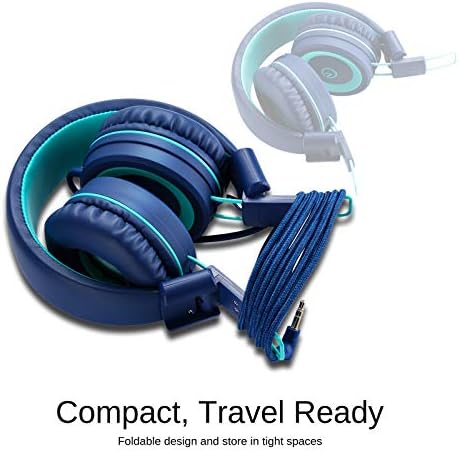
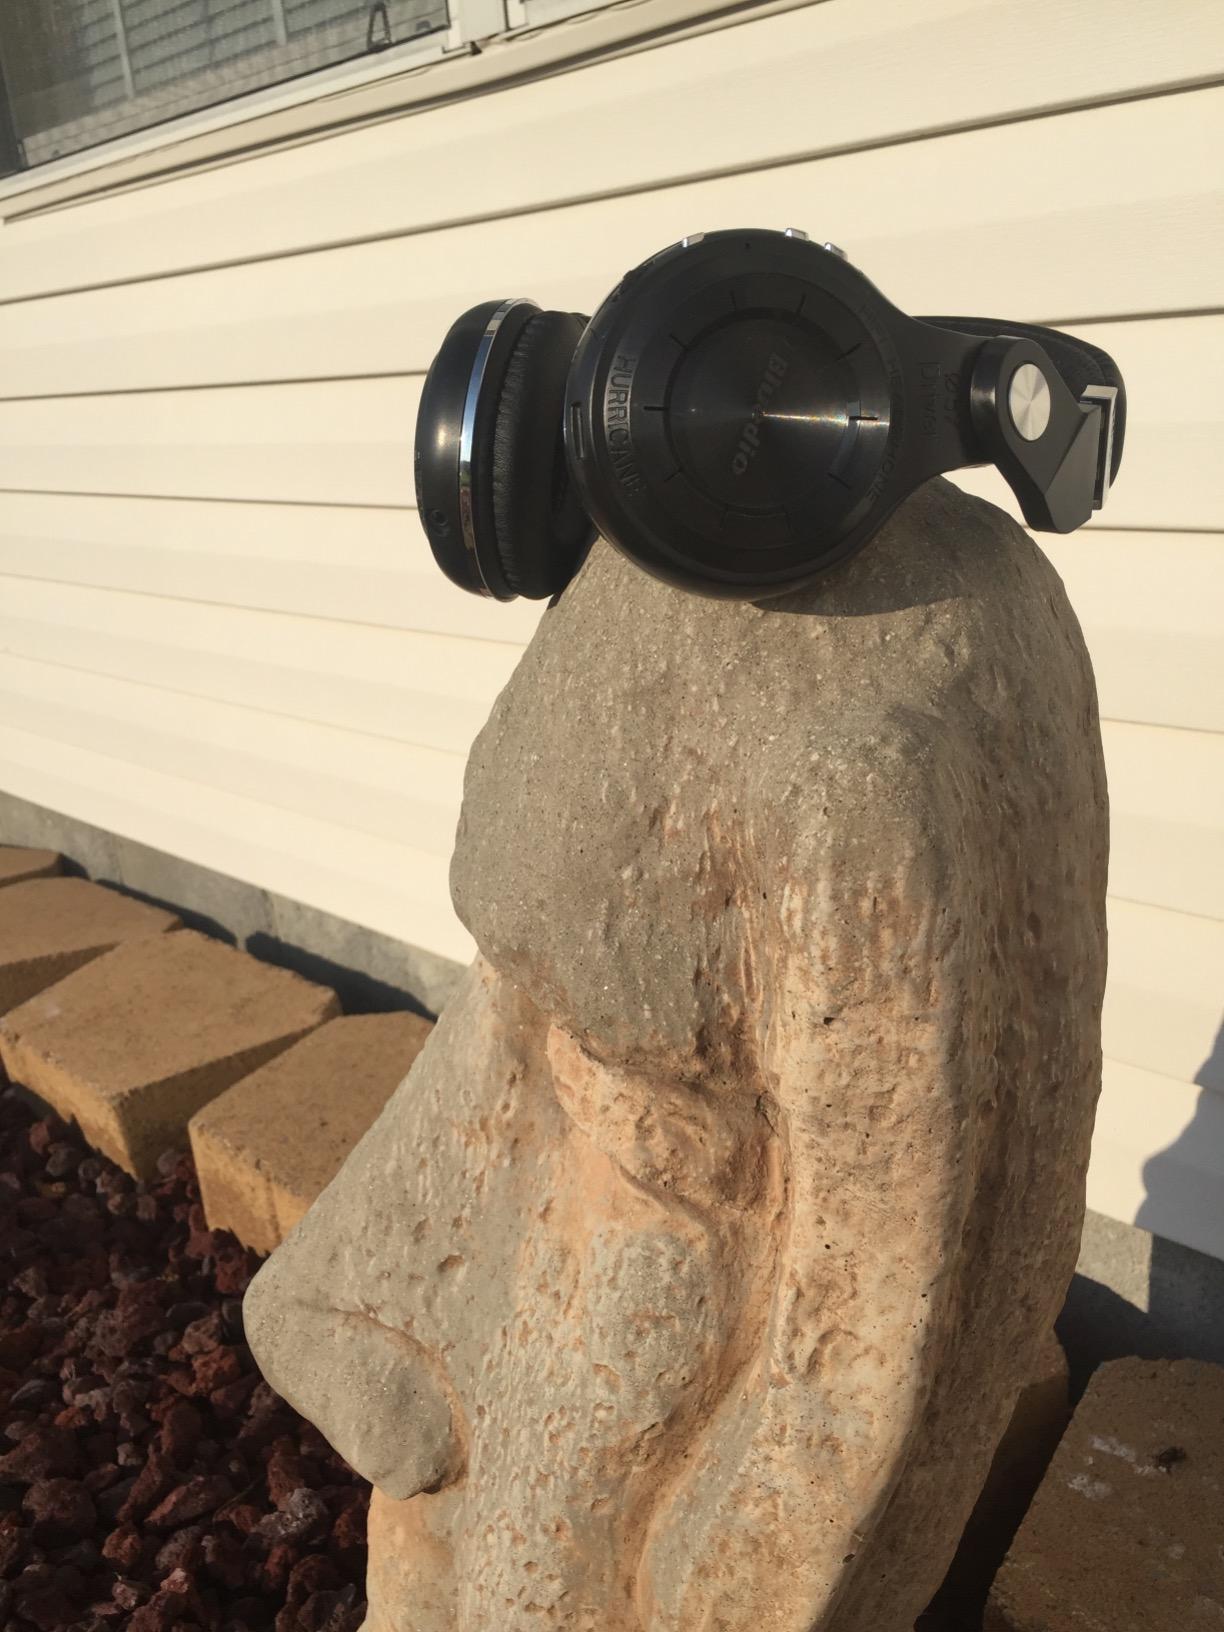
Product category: headphones
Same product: no